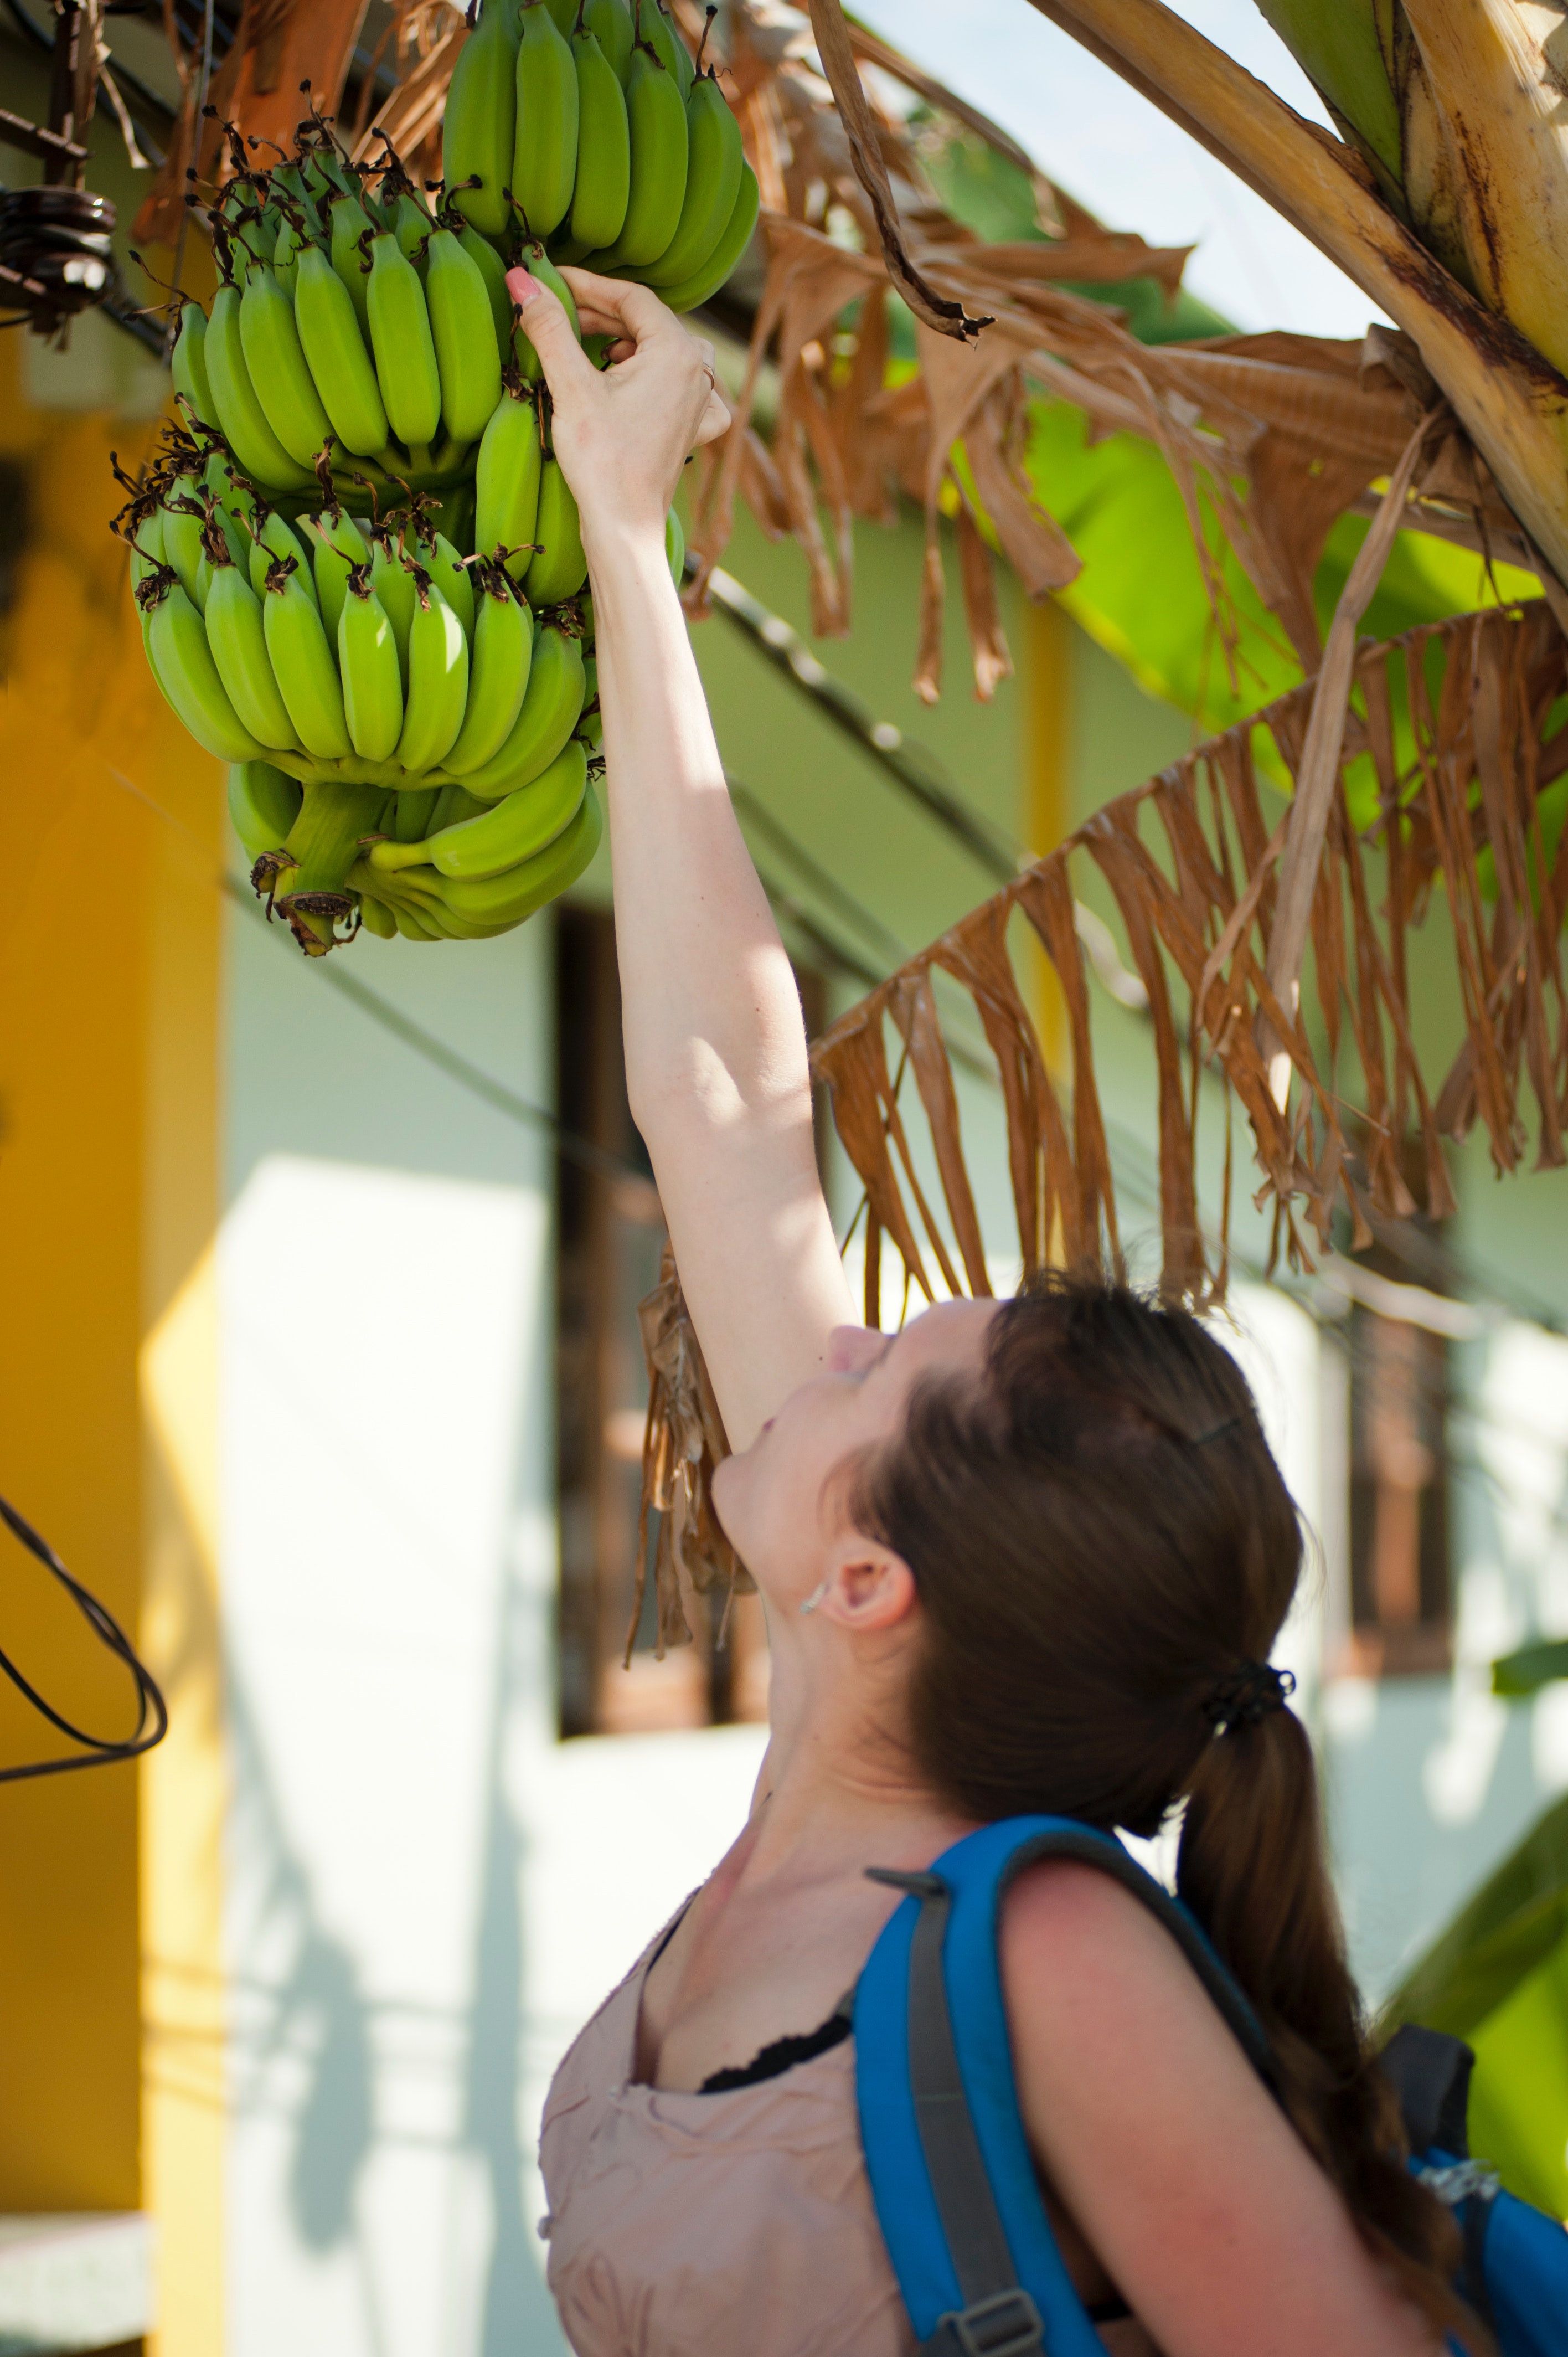
banana, plant, banana family, vacation, fruit, flower